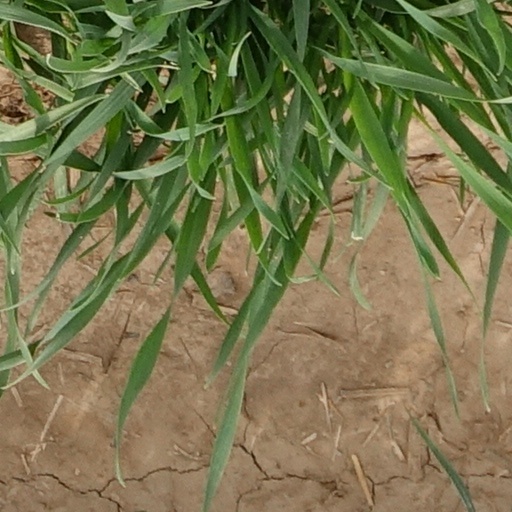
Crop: wheat